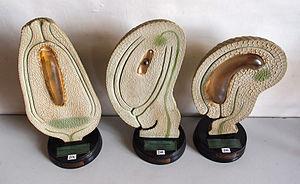
Les modèles dits « modèles Brendel » sont des modèles ou maquettes de grande qualité esthétique, scientifique et technique, imitant et présentant de manière très agrandies quelques taxons ou organes de plantes jugées représentatives des grands groupes floristiques : algues, bryophytes, fougères, gymnospermes, angiospermes, de même pour quelques champignons.